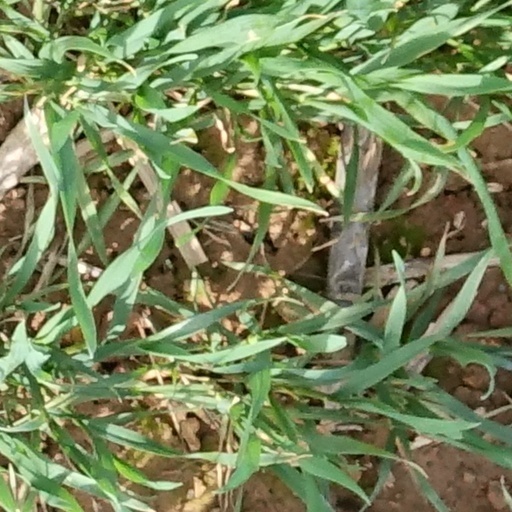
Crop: wheat